Masa podrida
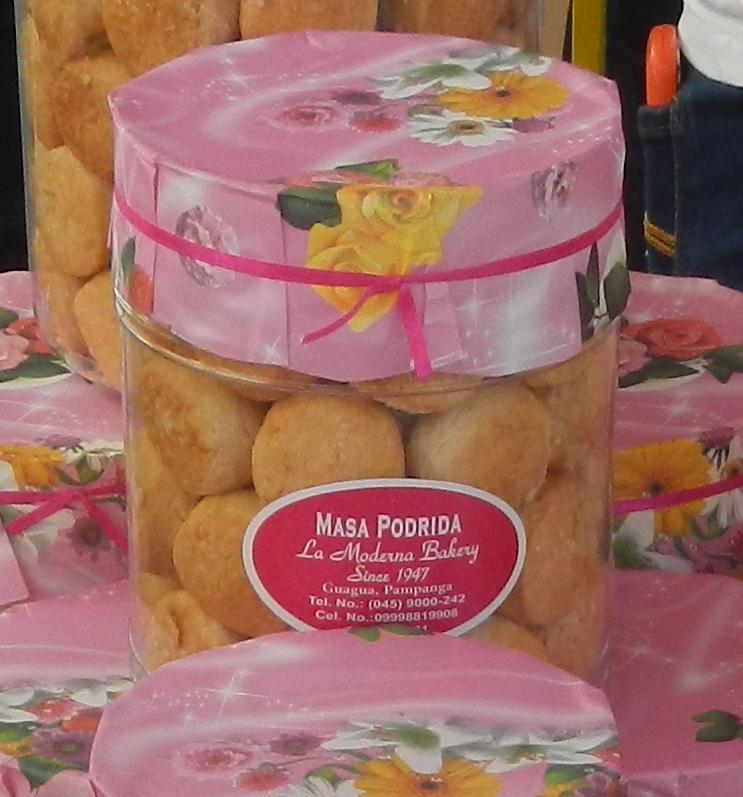
Also known as:
jv - Javanese: Masa podrida
Category: dessert (shortbread cookies)
Cuisine: Filipino
Associated cuisines: Filipino
Area: Philippines
Countries: Philippines
Region: South Eastern Asia, , , ,
The dish made from flour, salt, baking powder, brown sugar, shortening, and eggs. It has a dry crumbly texture similar to half-moon cookies.